Germany–Russia relations

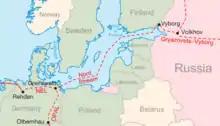
Nord Stream 1 natural gas pipeline, running under the Baltic Sea. Germany imported 50% to 75% of its natural gas from Russia.

Both Russia and Prussia had absolute monarchies that reacted sharply when the French Revolution executed the king. They at first were part of the coalition against the new French regime during the French Revolutionary Wars and later the Napoleonic Wars. During the Napoleonic era (1799 to 1815) Austria, Prussia, and Russia were at one time or another in coalition with Napoleon against his arch-enemy Great Britain. In the end, the two German states of Austria and Prussia united with Russia and Britain in opposing Napoleon. That coalition was primarily a matter of convenience for each nation. The key matchmaker was the Austrian Chancellor Klemens von Metternich, who forged a united front that proved decisive in overthrowing Napoleon, 1813–1814.